Siegmund L'Allemand

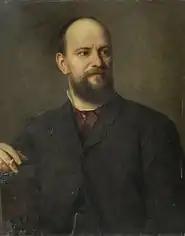
Siegmund L'Allemand; by Christian Griepenkerl (1889)

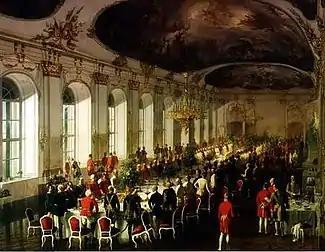
Celebration on the 100th Anniversary of the Military Order of Maria Theresa

Siegmund L’Allemand (8 March 1840, Vienna - 24 December 1910, Vienna) was an Austrian painter, known for history and war scenes, genre works and portraits.